2019 Pacific hurricane season

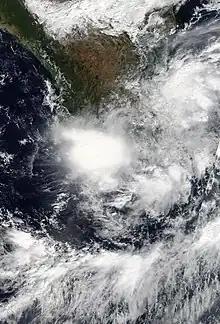
Potential Tropical Cyclone Seventeen-E on October 16

The season officially began on May 15 in Eastern Pacific and on June 1 in Central Pacific; both ended on November 30. Initial activity was slow, with the first tropical depression forming on June 25. The strongest storm of the season, hurricane Barbara, reached peak intensity on July 2 as a high-end category 4 hurricane. The season became more active in July, with five tropical cyclones forming, including two storms that intensified into hurricanes. Among them was Hurricane Erick, which reached Category 4 status on July 31. This level of activity came to a halt in August, with only three named storms forming, none of which reached hurricane strength.